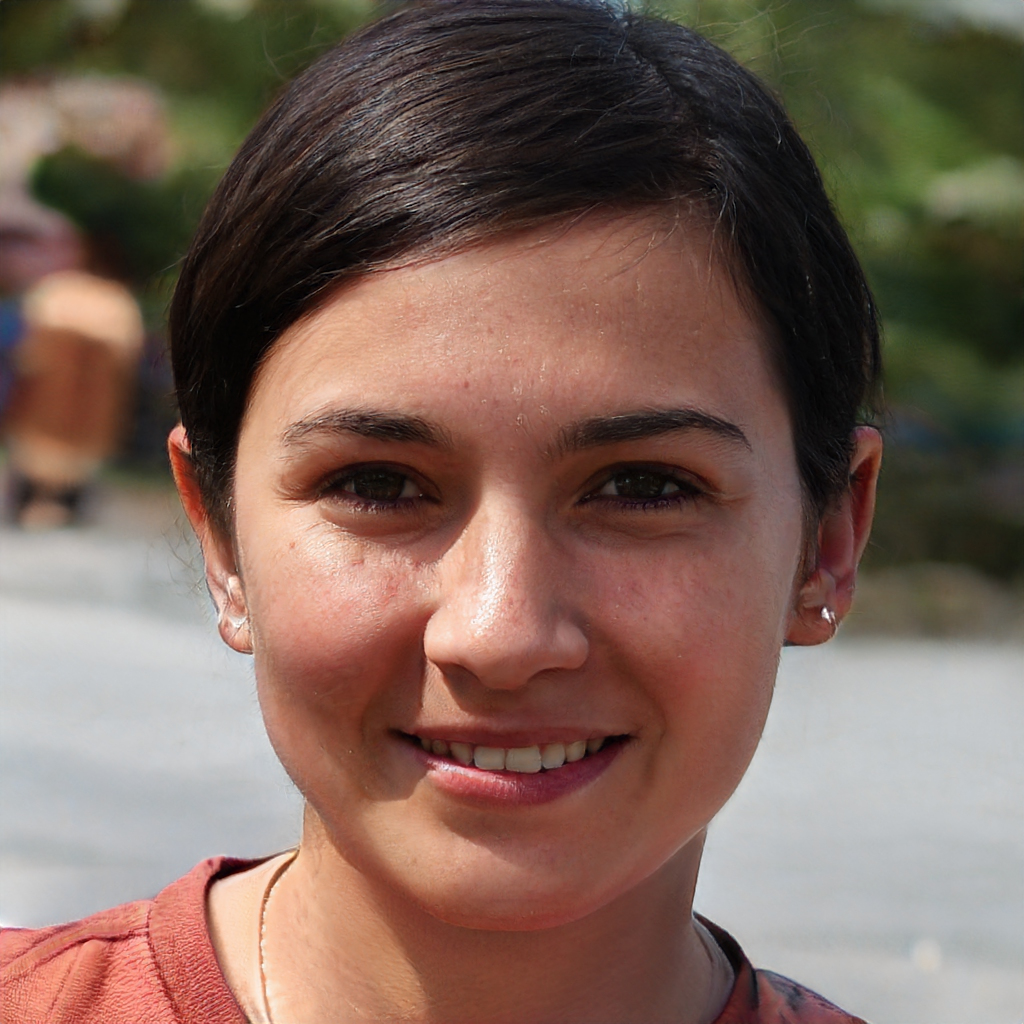
Label: Colored